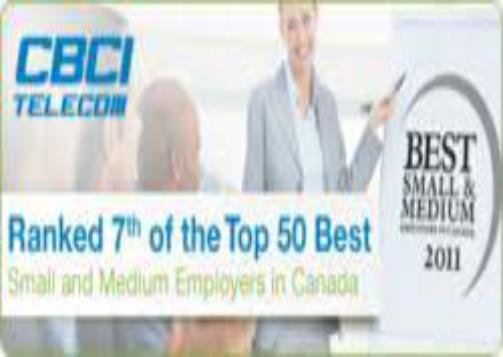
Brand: CBCI Telecom
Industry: Others